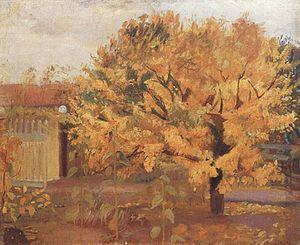
Le Poirier commun est un arbre fruitier de la famille des Rosacées, cultivé pour son fruit, la poire.